Our Song (film)

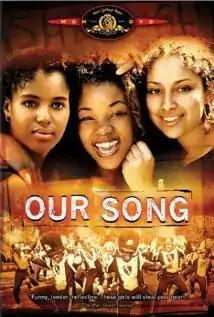

Our Song is a 2000 American coming of age drama film written and directed by Jim McKay. It follows three high school-aged girls and best friends over one pivotal summer in Brooklyn. "Our Song" stars Kerry Washington, Melissa Martinez, and Anna Simpson in their film debuts, respectively.